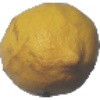
Label: Lemon 1